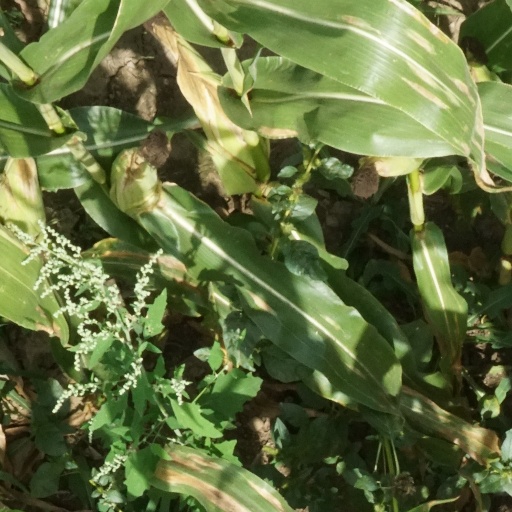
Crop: maize; corn